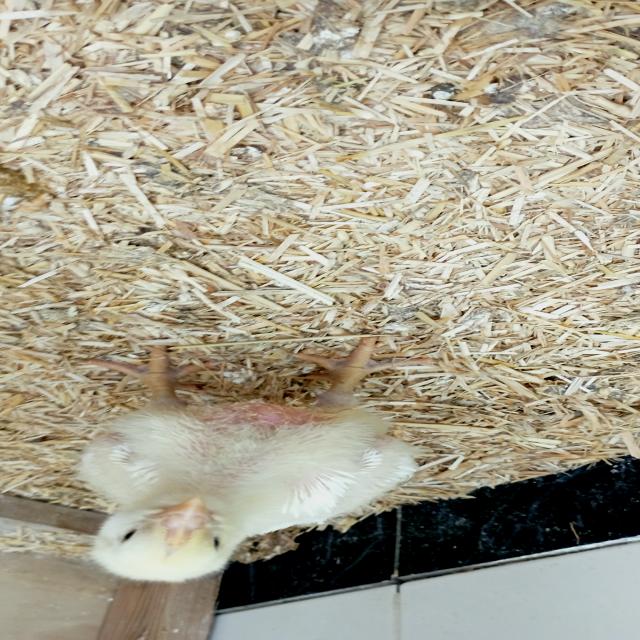
Weight: 340 g